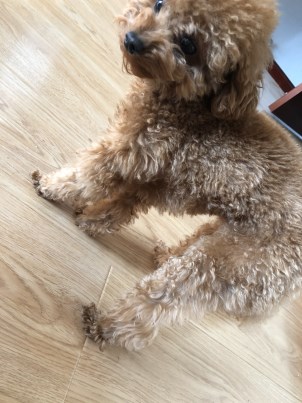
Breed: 7449-n000128-teddy